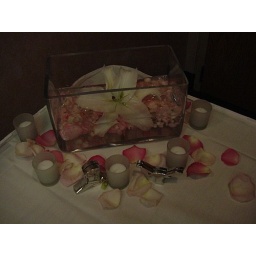
Dawns sign in table arrangement